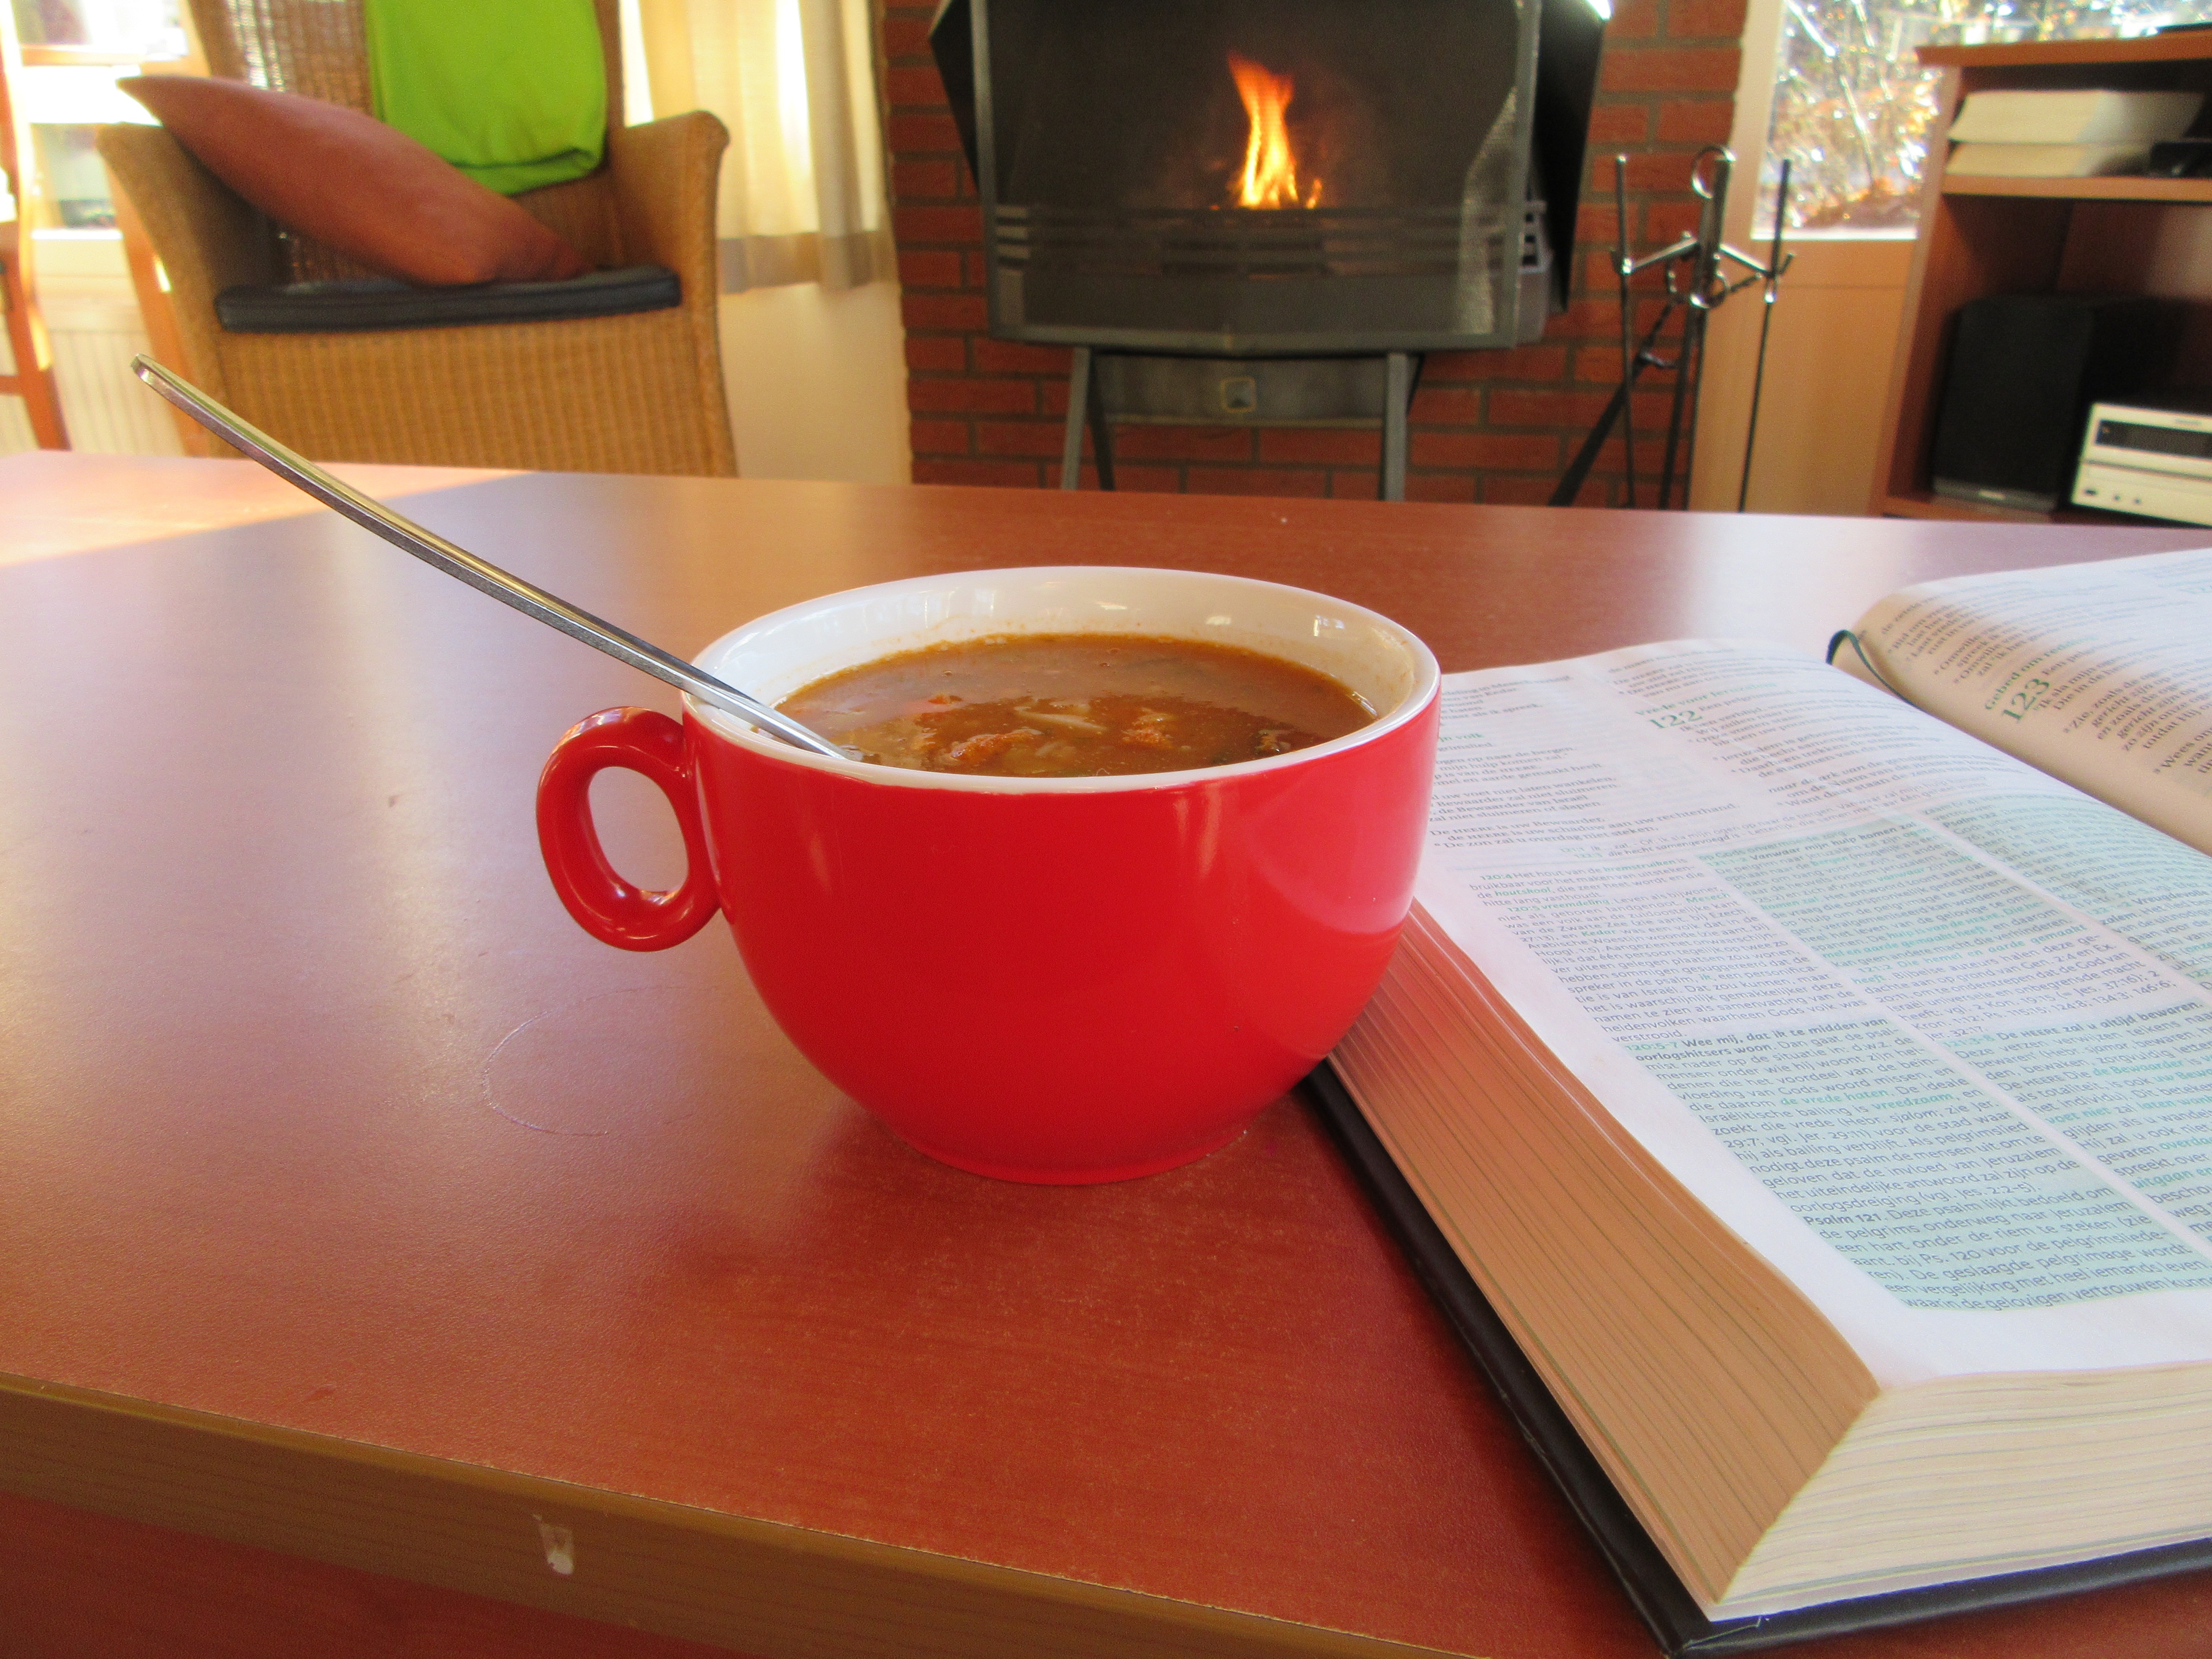
table, book, read, wood, floor, red, ceramic, fireplace, cosy, room, soup, come, flooring, tomato soup